Small nucleolar RNA SNORA75

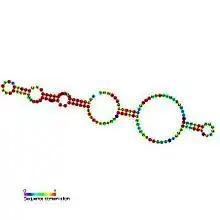
Predicted secondary structure and sequence conservation of SNORA75

In molecular biology, U23 belongs to the H/ACA class of snoRNAs. snoRNAs bind a number of proteins (including dyskerin, Gar1p and Nop10p in the case of the H/ACA class) to form snoRNP complexes. This class are thought to guide the sites of modification of uridines to pseudouridines by forming direct base pairing interactions with substrate RNAs. Targets include ribosomal and spliceosomal RNAs as well as the Trypanosoma spliced leader RNA (SL RNA) as possibly other, still unknown cellular RNAs. U23 can direct the pseudouridylation of U97 in human 18S rRNA. U23 is encoded within intron 12 of the nucleolin gene in human, mouse, rat chicken, and Xenopus laevis.